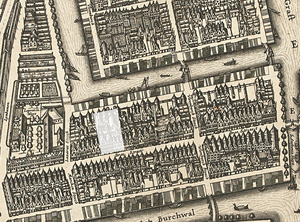
Rembrandt Harmenszoon van Rijn, habituellement désigné sous son seul prénom de Rembrandt, né à Leyde le 15 juillet 1606 ou 1607 et mort à Amsterdam le 4 octobre 1669, est généralement considéré comme l'un des plus grands peintres de l'histoire de la peinture, notamment de la peinture baroque, et l'un des plus importants peintres de l'École hollandaise du XVIIᵉ siècle. Rembrandt a également réalisé des gravures et des dessins et est l'un des plus importants aquafortistes de l'histoire. Il a vécu pendant ce que les historiens appellent le siècle d'or néerlandais, durant lequel culture, sciences, commerce et influence politique des Provinces-Unies ont atteint leur apogée.
Baruch Spinoza [baʁuk spinoza], né le 24 novembre 1632 à Amsterdam et mort le 21 février 1677 à La Haye, est un philosophe néerlandais. Il occupe une place importante dans l'histoire de la philosophie, sa pensée, appartenant au courant des modernes rationalistes, ayant eu une influence considérable sur ses contemporains et nombre de penseurs postérieurs.